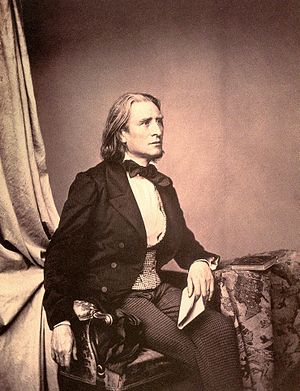
Klassicisme (musik) / Klassicismens betydning for senere musik
Pianosonaterne og virtuoserne var til stor inspiration for Franz Liszt.